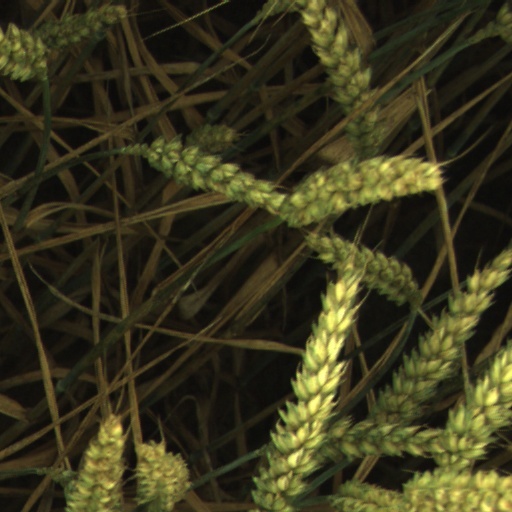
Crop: wheat